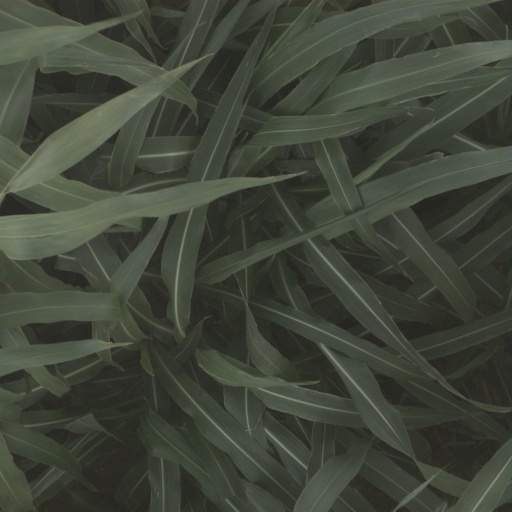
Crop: sorghum